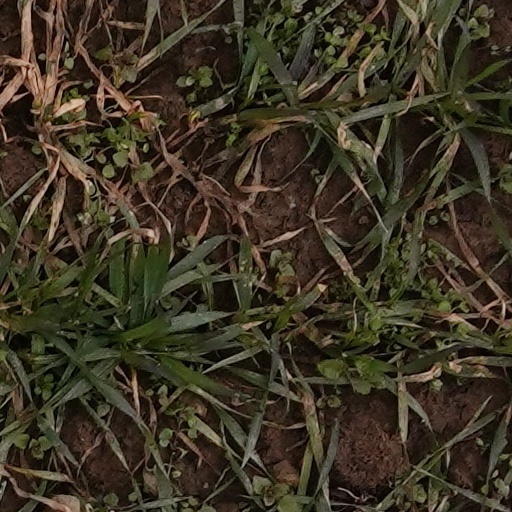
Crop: wheat